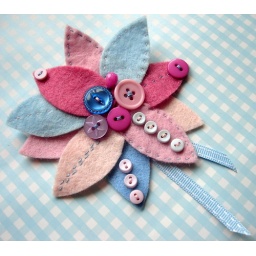
A gorgeous Spring flower corsage/brooch hand made from felt,buttons and ribbon in shades of pink and blue